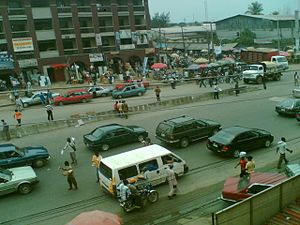
Rivers
Aba Express Road, Port Harcourt
Rivers er en delstat som er beliggende i Nigerdeltaet i den sydøstlige del af Nigeria. Delstaten Bayelsa indgik frem til 1996 i Rivers, men dannede da sin egen delstat.